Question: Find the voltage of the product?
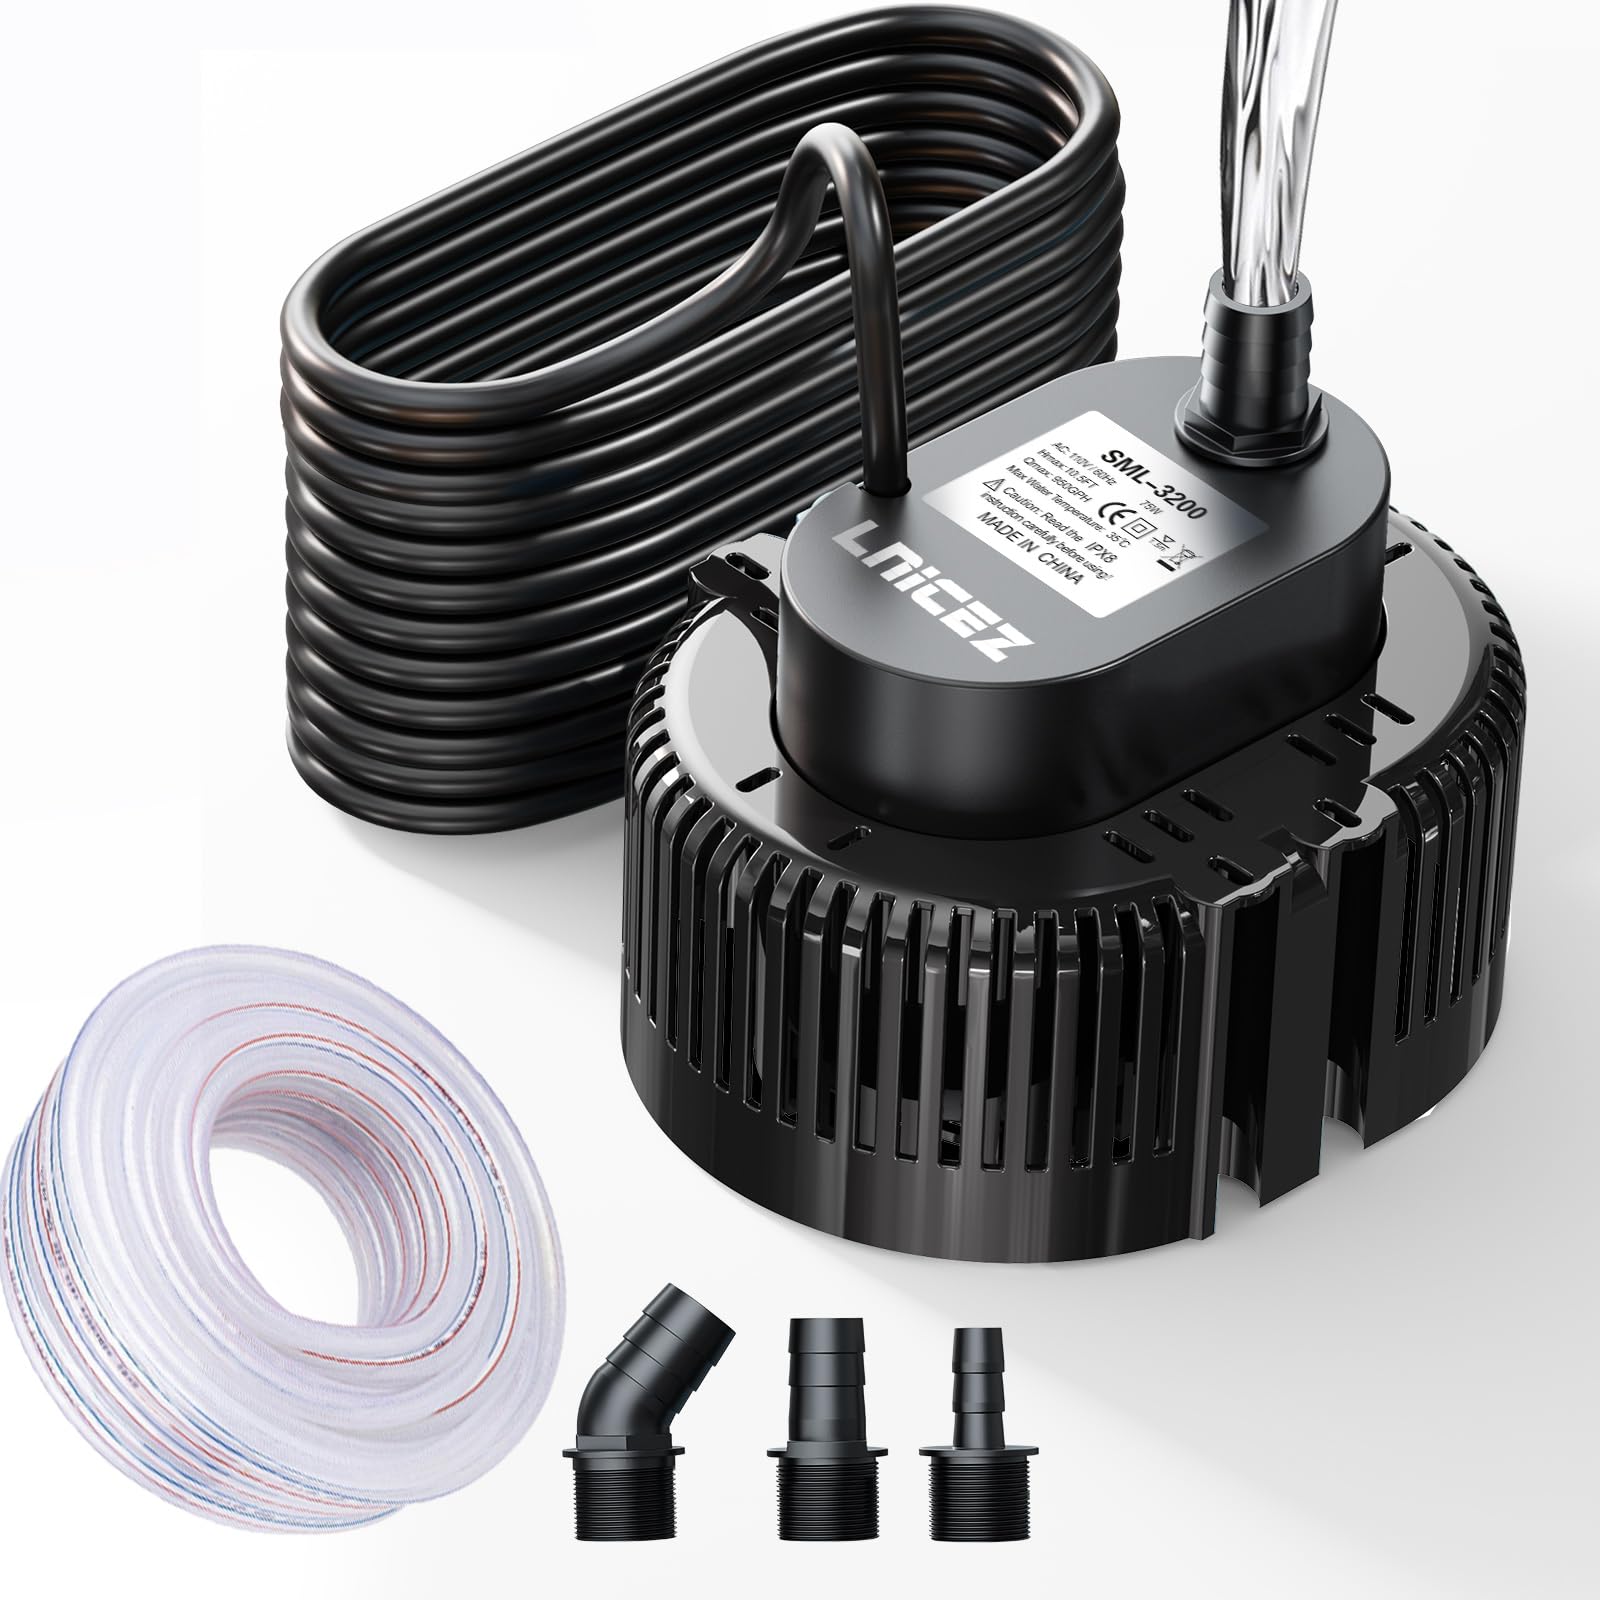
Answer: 110.0 volt